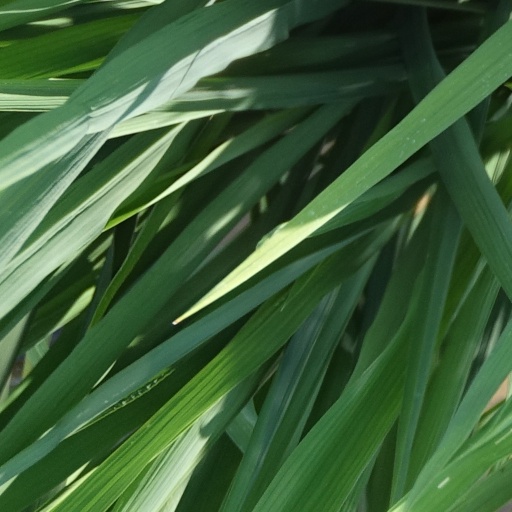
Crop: rice